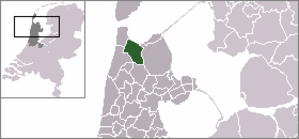
Anna Paulowna est un village dans la commune de Hollands Kroon et une ancienne commune dans la province de Hollande-Septentrionale aux Pays-Bas. Sa superficie est de 77,56 km² dont 2,59 km² d’eau.